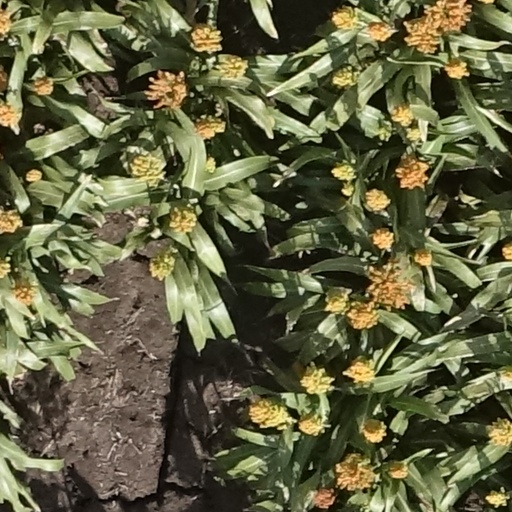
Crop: sorghum